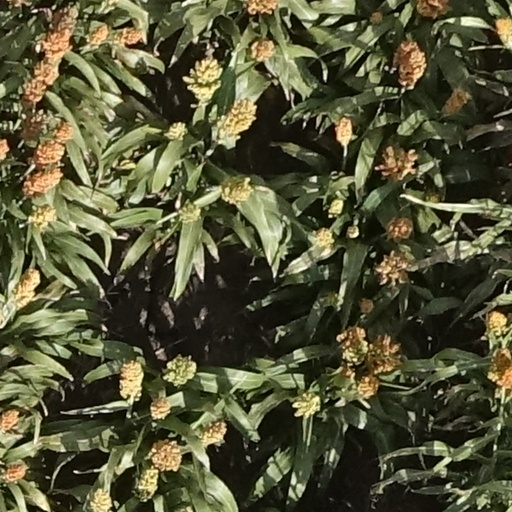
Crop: sorghum